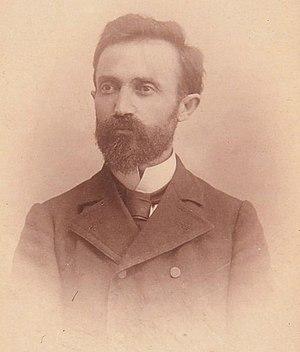
Simon Zavarian, également connu sous son nom de guerre Andon, est un révolutionnaire arménien de la fin du XIXᵉ siècle. Il est l'un des fondateurs du parti historique arménien, la Fédération révolutionnaire arménienne, en 1890 avec Christapor Mikaelian et Stepan Zorian.